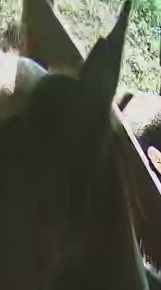
Face region: ears (position_of_ears)
Pain indicator: not_present